Varanus (Varanus)

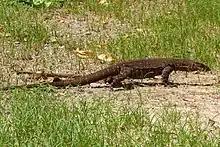
The lace monitor ("V. varius") has the typical body built of a true monitor

True monitors are characterized by their wide skulls and strong jaws, with the nostrils cranially positioned on the sides of their snout. Their teeth are curved, serrated and concealed by thick lips, making them invisible even if their mouths are open. Their tongues are forked like a snake's, which they use to pick up scent. Like all monitors, they have slender, elongated necks. The tails are heavy and muscular, being thick at the base and laterally compressed towards the end. Most true monitors have lean bodies with long tails that can take up over half of their entire body length, but the largest species are very robust and have proportionally short tails. The perentie, however, has exceptionally long limbs with their bodies lifted high above the ground, giving them astonishing maneuverability and allowing them to truly run on all fours. True monitors are usually born with thick stripes of highly contrasting colours on their bodies, which would slowly morph into the loose speckles or stripes of an adult. The tail usually remains striped into adulthood, and many members have a long section at the end of their tails being white or lightly coloured, which is especially common in Australian species.